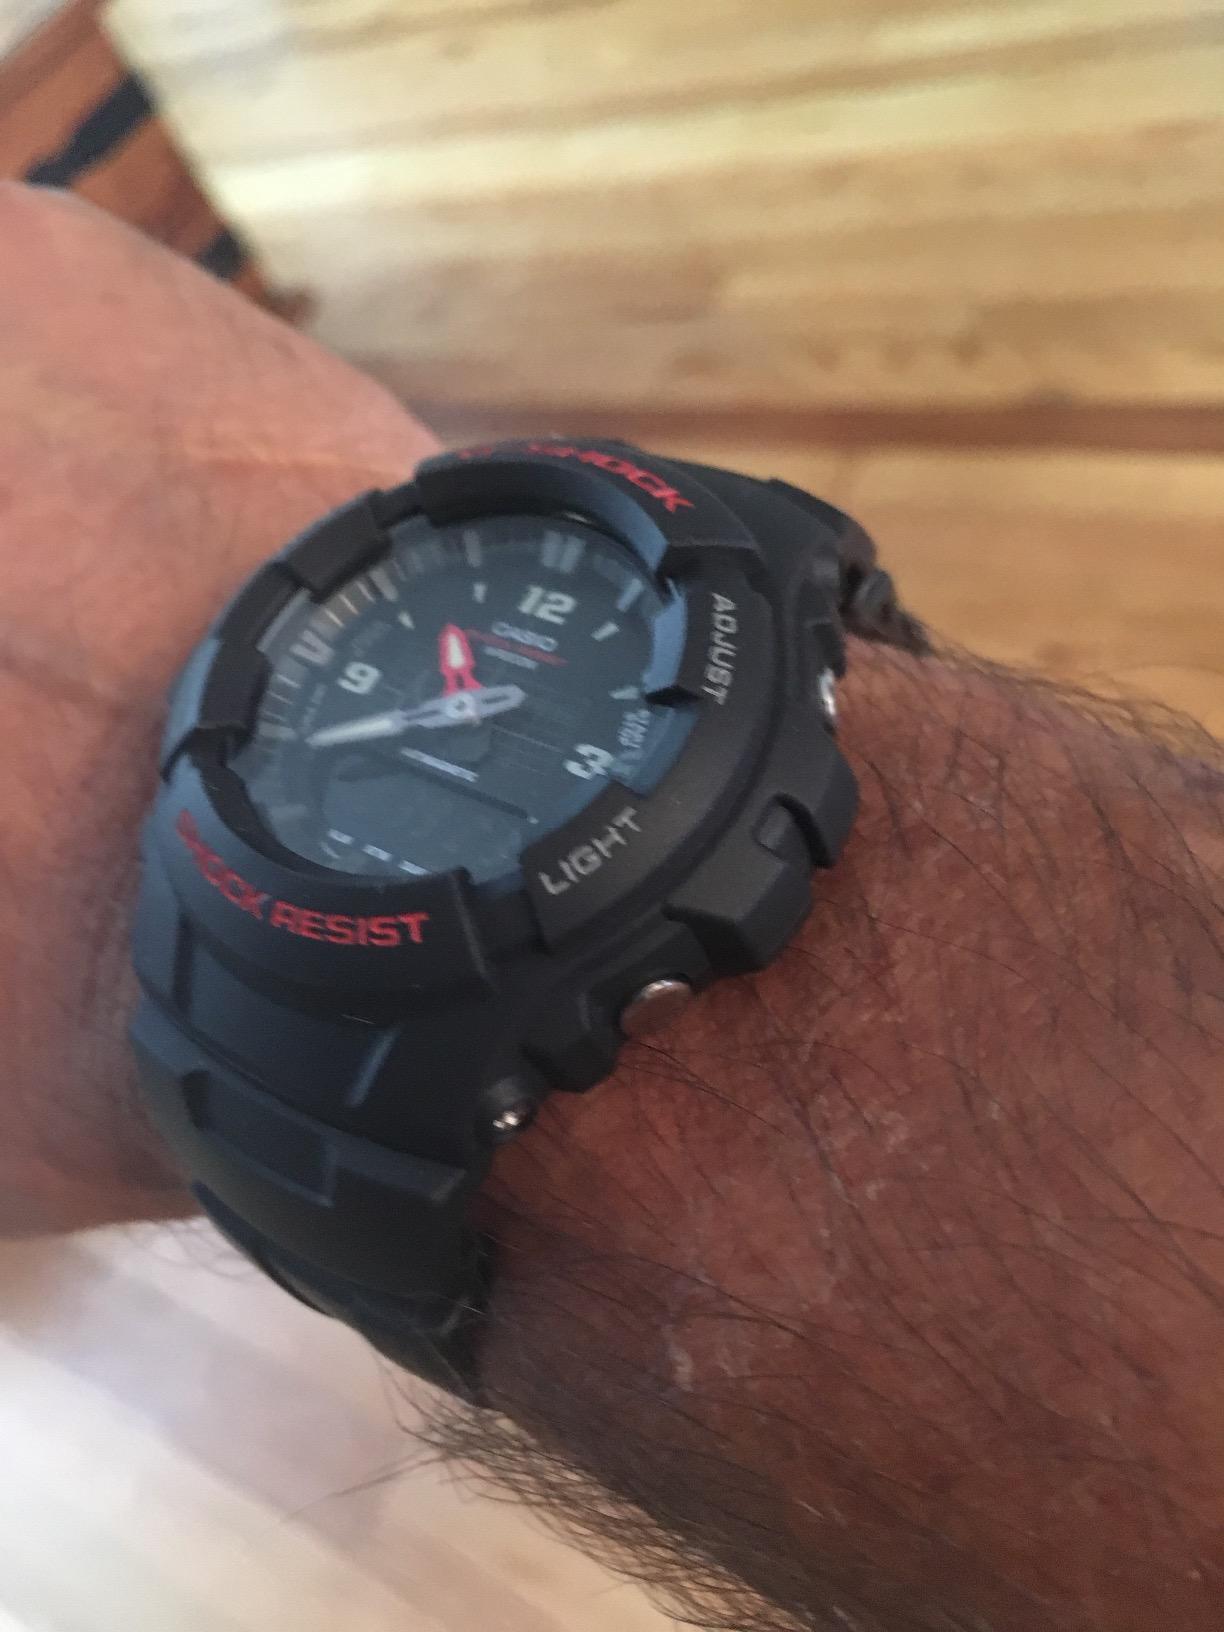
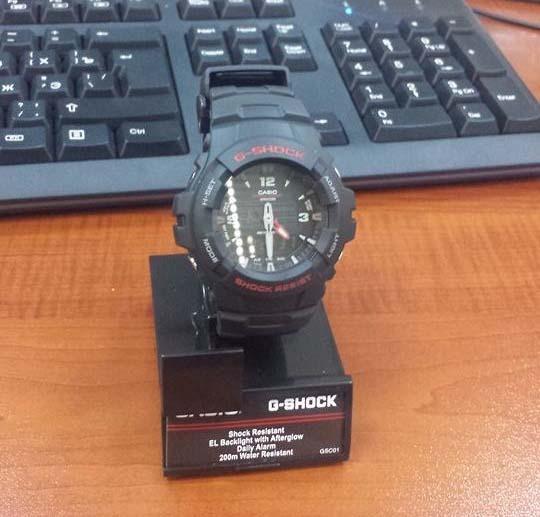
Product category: accessories_watch
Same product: yes